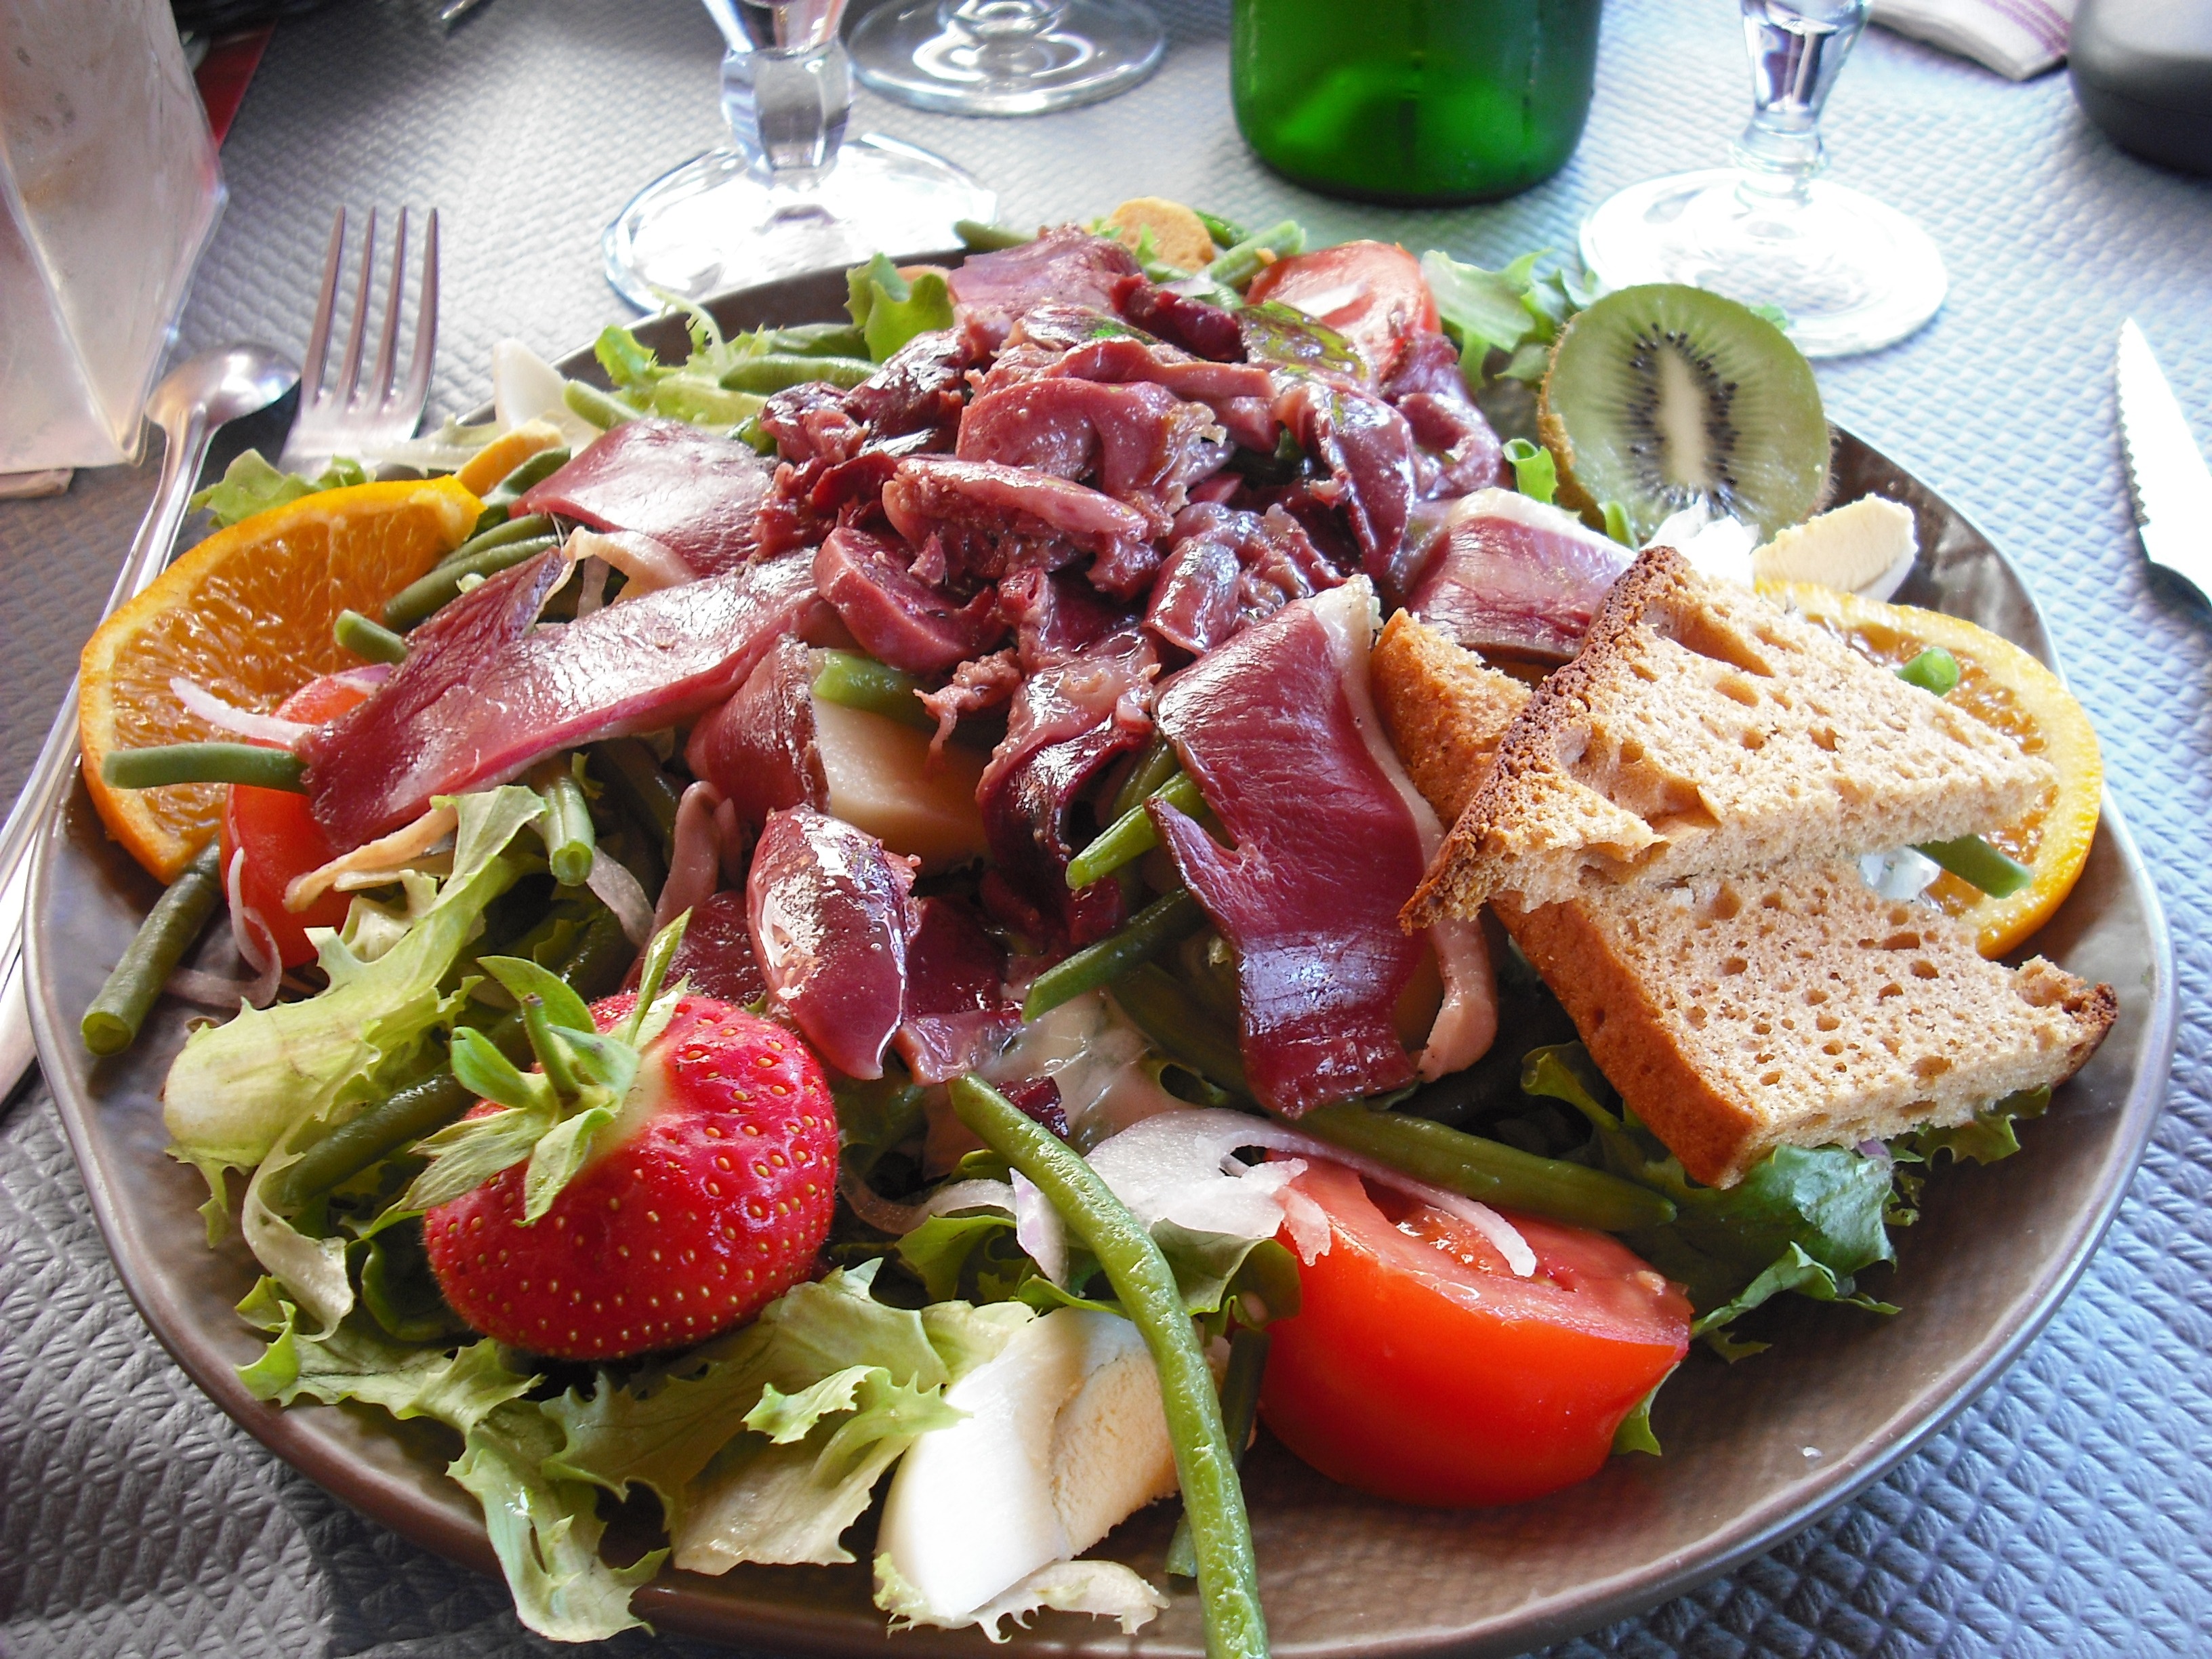
dish, meal, food, salad, produce, meat, lunch, cuisine, meals, hors d oeuvre